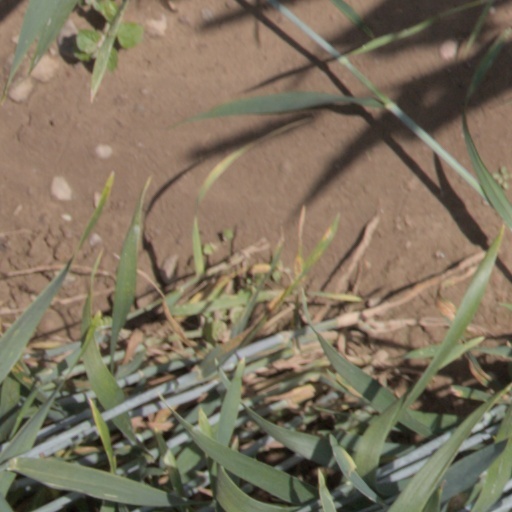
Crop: wheat